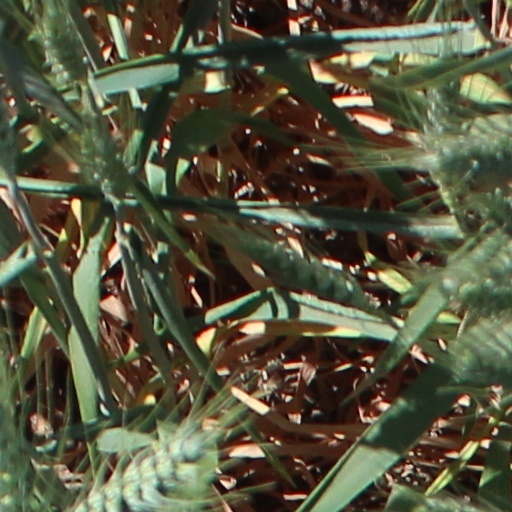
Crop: wheat